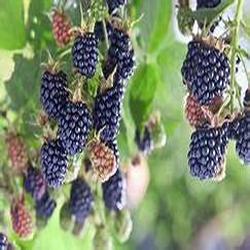
Label: Blackberry